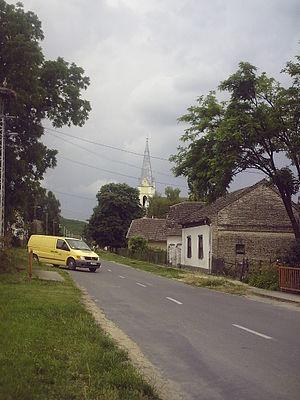
Belecska est un village et une commune du comitat de Tolna en Hongrie.